Sør Arena

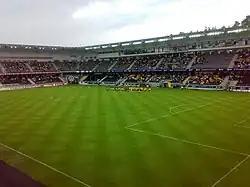
The pitch

Construction of the stadium was subject to significant cost overruns. These were mostly caused by the increased size of both spectator and commercial area, increased standard to VIP facilities, a general increase in construction costs, and the deadline to finish the venue in time for the league to start. Total investments exceeded NOK 400 million, of which 250 million was paid for by Start. This resulted in the stadium company having a debt of NOK 173 million, in addition to NOK 60 million in share equity. In November 2007, Start sold of commercial space at the stadium for NOK 25 million to finance part of the cost overrun.